Name of Ukraine

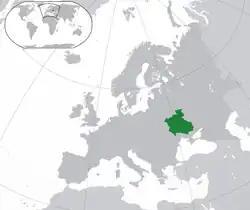
Cossack Hetmanate according to the Treaty of Zboriv (1649). The Zaporozhian Cossacks would increasingly refer to this territory as "Ukraine" between 1649 and 1667.

By the 17th century, "Ukraine" was sometimes used to define various other, non-steppe borderlands, but the word received more commonly-used and eventually fixed meanings in the second half of the 17th century. After the south-western lands of former Rus' were subordinated to the Polish Crown in 1569, the territory from eastern Podillia to Zaporizhia got the unofficial name Ukraina due to its border function to the nomadic Tatar world in the south. A 1580 royal decree by Stefan Batory 'made mention of Ruthenian, Kyivan, Volhynian, Podolian, and Bratslavian Ukraine'.